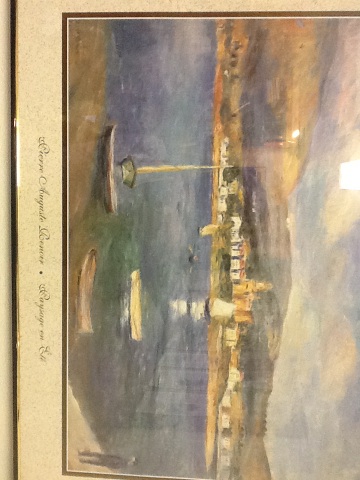Question: Who is the painter?
Answer: unanswerable